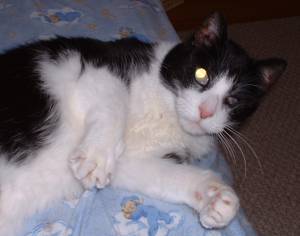
Label: cat